Carlos de Villegas

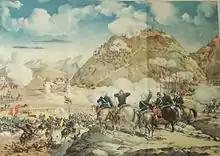
Scene from the Battle of San Francisco, where Villegas was wounded and captured.

Around dawn on November 18, the tired battalions laid down to sleep on the frozen sand or under the makeshift covers of boards and mats from the nitrate works scattered in the Negreiros canton. The exhausted General Buendía took advantage of the scarce gift of sleep while the indefatigable Suárez went around all the posts and kept watch. The Peruvian army spent November 18 in those places with the meager sustenance of their backpacks until three in the afternoon when the delayed convoy of supplies and ammunition arrived in a hundred carts. "At night," eloquently states Molina, "when the wind blows through these solitudes, mysterious moans can be heard coming from the pits. Sometimes underground noises are heard that shake the surface of the petrified coast." That was how disorganized and desperate the situation of the allied army was in the first phase of the war.